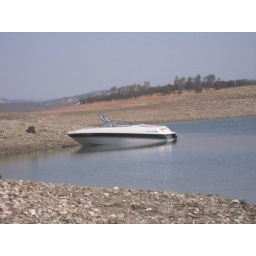
We were the only boat on the lake in the week